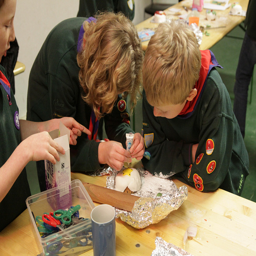
A group of kids that are leaning over a table.
Several children wearing scout uniforms stand at a table making crafts.
Some people at a table working together on something.
A group of people at a table with a cup.
A woman preparing a young boys lunch in front of him.